Lies Visschedijk

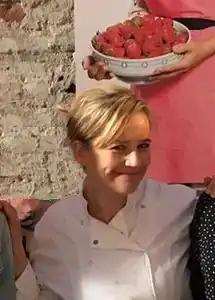
Lies Visschedijk (2019)

Lies Visschedijk (born 14 January 1974) is a Dutch actress. She appeared in more than thirty films since 1997.